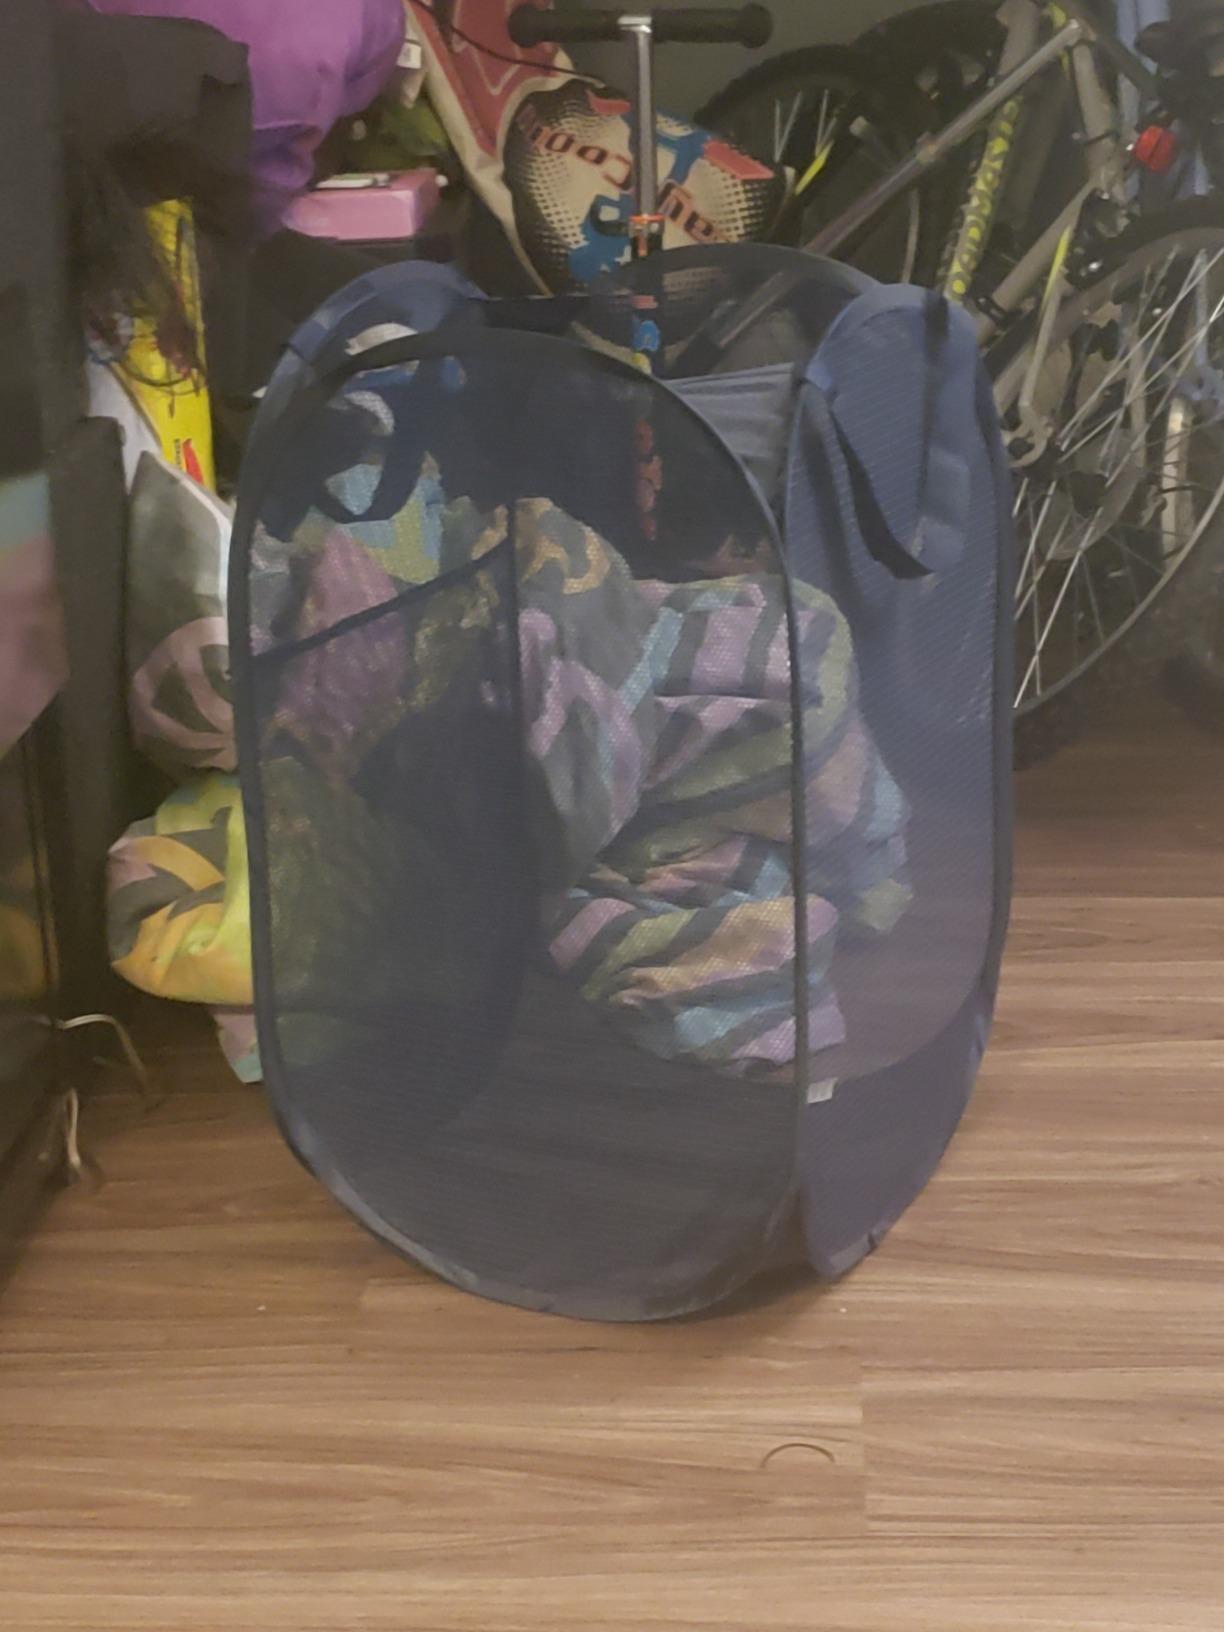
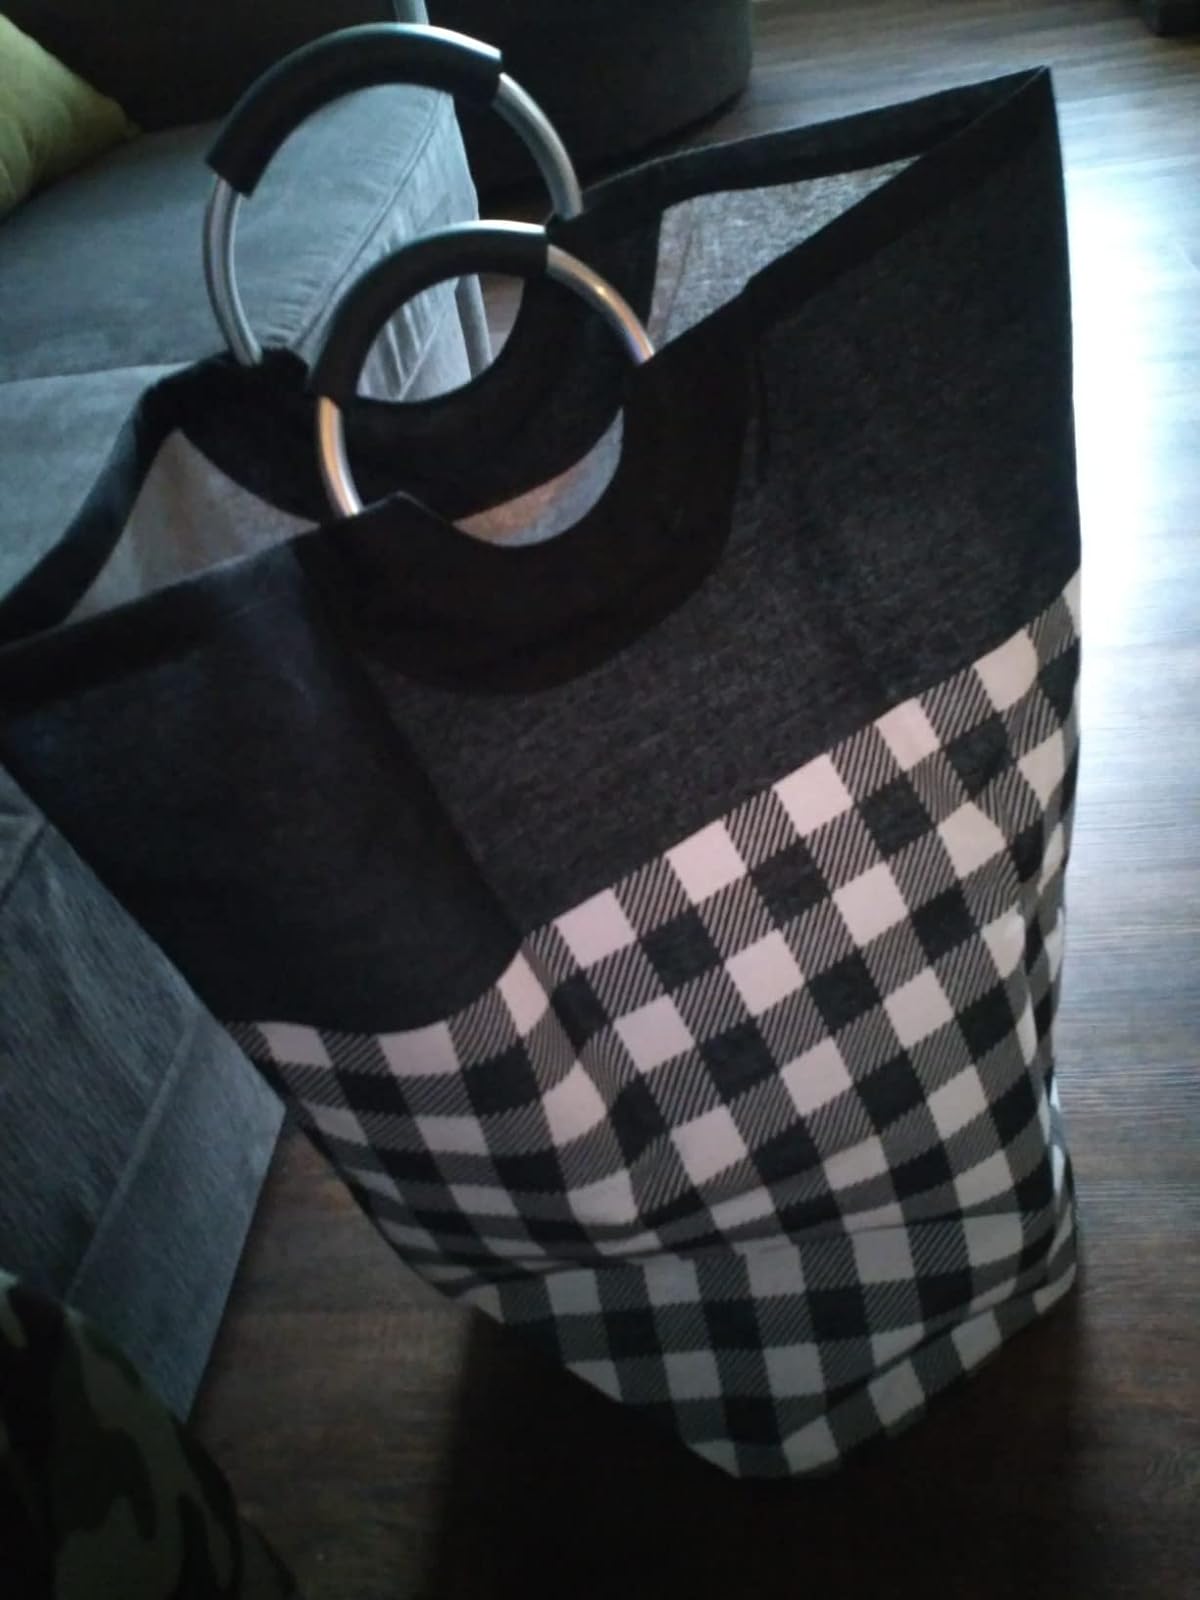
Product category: items_hamper
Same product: no